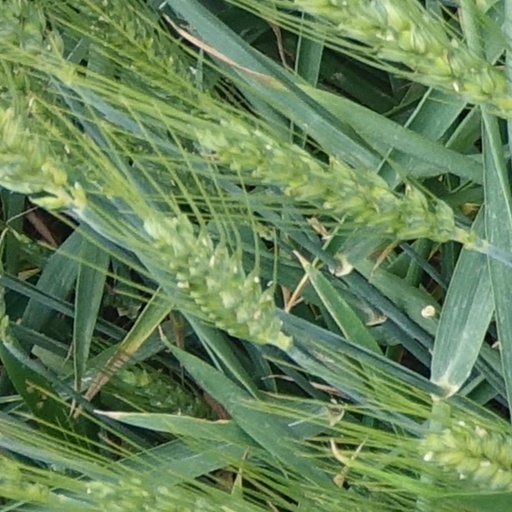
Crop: wheat